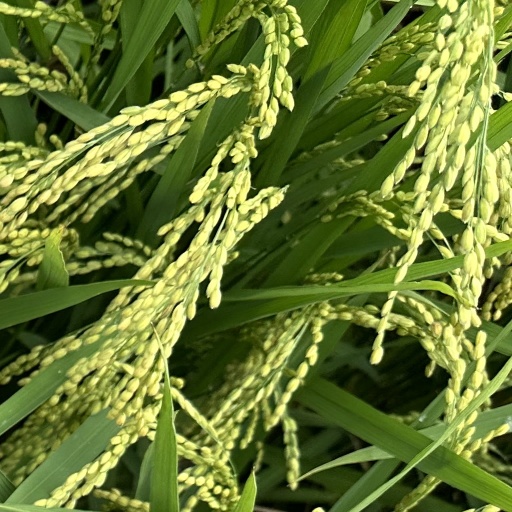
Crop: rice